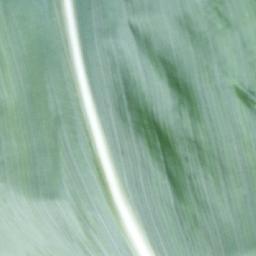
Label: Corn_(Maize)___Healthy